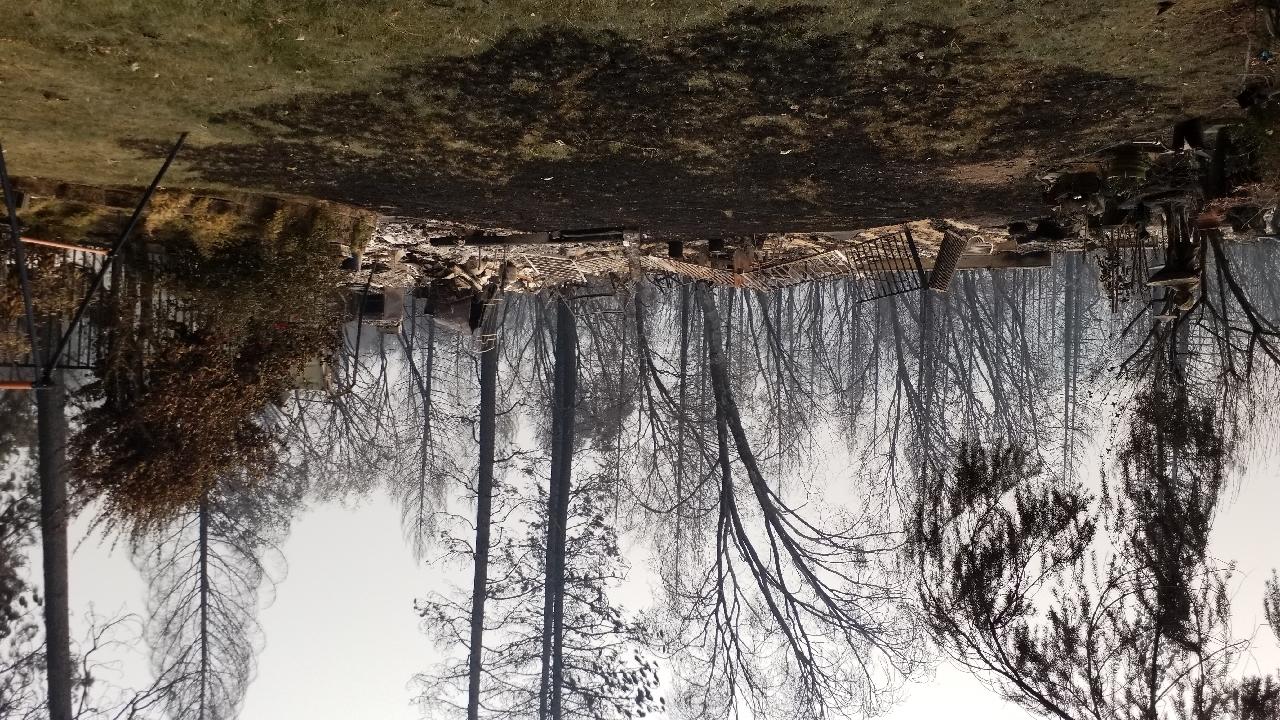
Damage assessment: destroyed